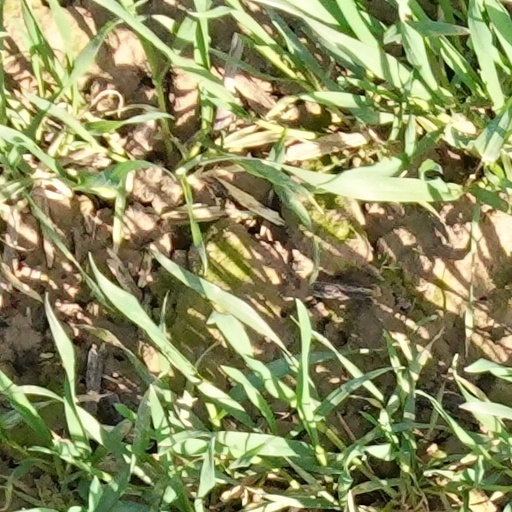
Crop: wheat